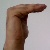
The image shows a hand gesture representing a space in Indian Sign Language.